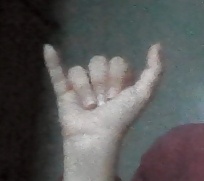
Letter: ya